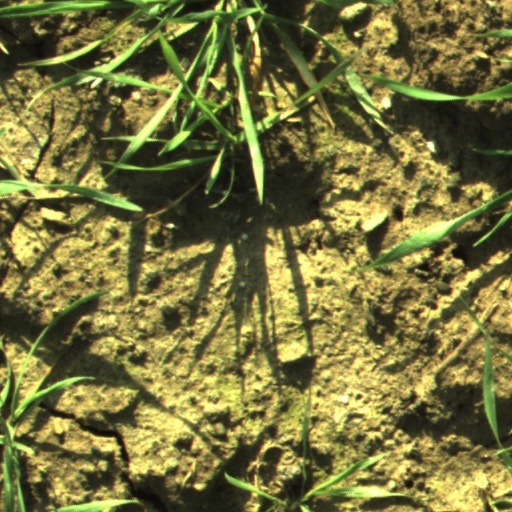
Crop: wheat